Question: Please indicate a possible affordance area of the bowl that can be used for sipping
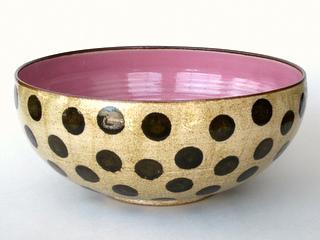
Answer: [15, 45, 308, 108]